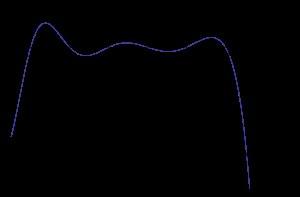
En mathématiques, la fonction zêta de Riemann est une fonction analytique complexe qui est apparue essentiellement dans la théorie des nombres premiers. La position de ses zéros complexes est liée à la répartition des nombres premiers. Elle est aussi importante comme fonction modèle dans la théorie des séries de Dirichlet et se trouve au carrefour d'un grand nombre d'autres théories. Les questions qu'elle soulève sont loin d'être résolues et elle sert aussi de motivation et de fil conducteur à de nouvelles études, à l'instar du rôle joué par le grand théorème de Fermat.